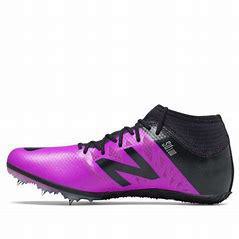
Brand: New
Model: Balance 100